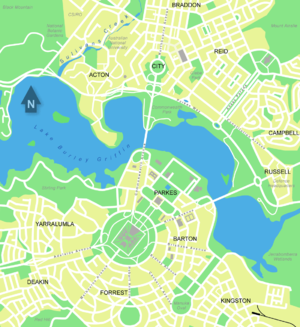
Le mont Ainslie fait partie du parc naturel de Canberra en Australie. Il est situé à proximité des quartiers de Campbell, Ainslie et Hackett.
Une ville nouvelle, ville neuve ou ville planifiée est une ville, ou un ensemble de communes, qui naît généralement d’une volonté politique, et qui se construit peu à peu sur un emplacement auparavant peu ou pas habité.
Canberra /kanbɛʁa/ est la capitale de l'Australie et du Territoire de la capitale australienne. La ville est située à l'extrémité sud du territoire de la capitale, à 280 kilomètres au sud-ouest de Sydney et à 680 km au nord-est de Melbourne. Le site de Canberra a été choisi comme capitale australienne en 1908 ; ce choix fut un compromis entre les deux villes rivales de Sydney et Melbourne, les deux plus grandes villes d'Australie. Le terme de « canberra » désigne un « lieu de rassemblement » en ngunnawal, la langue aborigène locale.